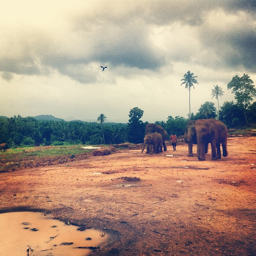
many elephants walking with a person with a sky in the background
A photo of a group of elephants in the background.
A lot of animals that are by some dirt.
The elephants are walking along on the dirt path.
A couple of elephants standing next to each other on a dirt field.